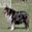
Label: dog